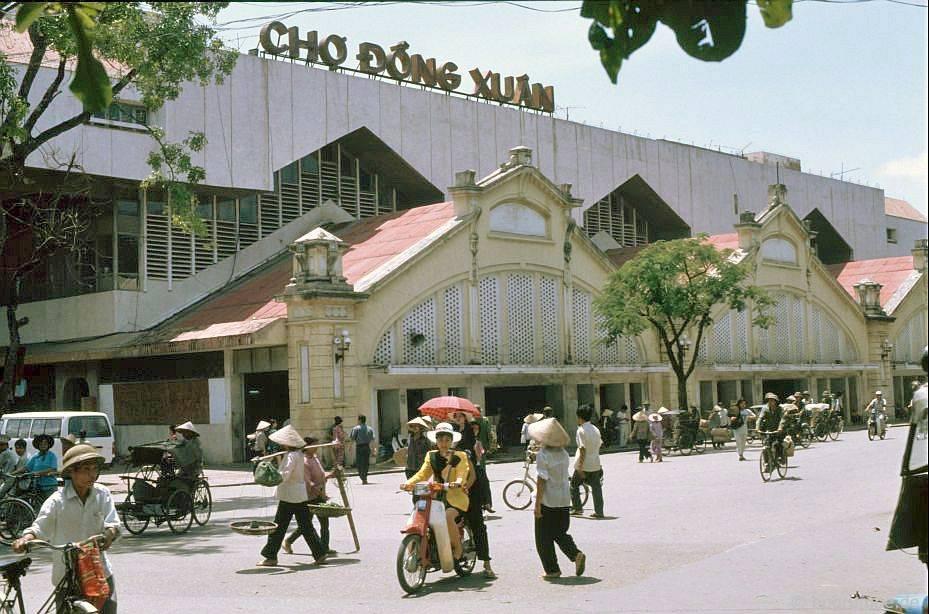
ở trên con đường phía trước toà nhà có nhiều người đang di chuyển